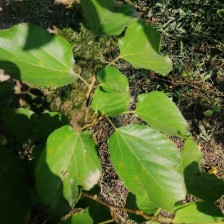
Variety: WhiteKing